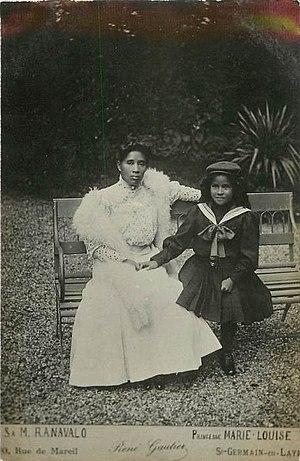
S. M. Ranavalona, la petite princesse Marie-Louise, photographe René Gautier rue de Mareil à Saint-Germain-en-Laye.
La princesse Marie-Louise Razafinkeriefo de Madagascar, née le 1er mai 1897, morte le 18 janvier 1948, est la dernière héritière des Rois et Reines de Madagascar. Elle était une petite-nièce, et la fille adoptive, de Ranavalona III. Elle naît à La Réunion où sa famille avait été déportée par l’État français. Elle est contrainte ensuite de vivre en Algérie et en France métropolitaine. Pendant la Seconde Guerre mondiale, elle intervient dans le conflit comme infirmière.